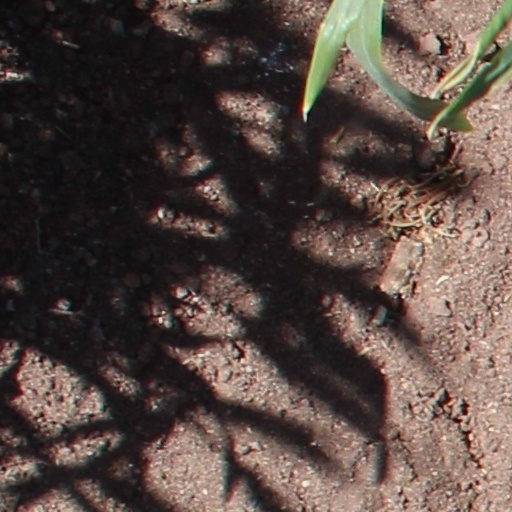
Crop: wheat